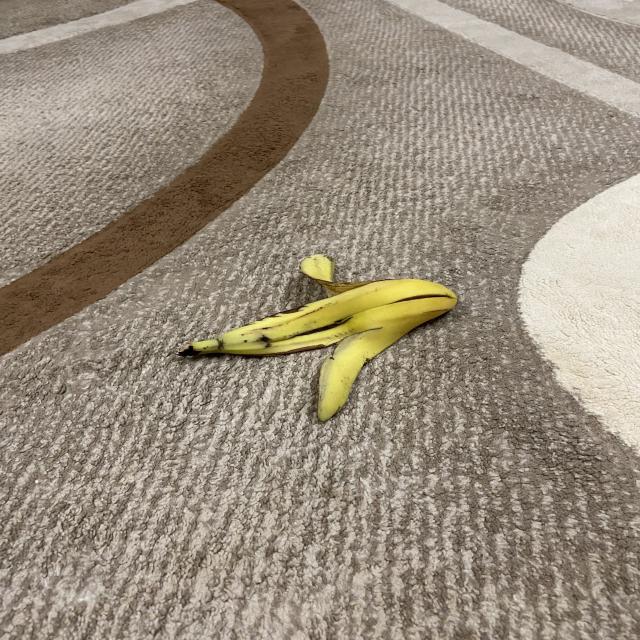
Label: bananas